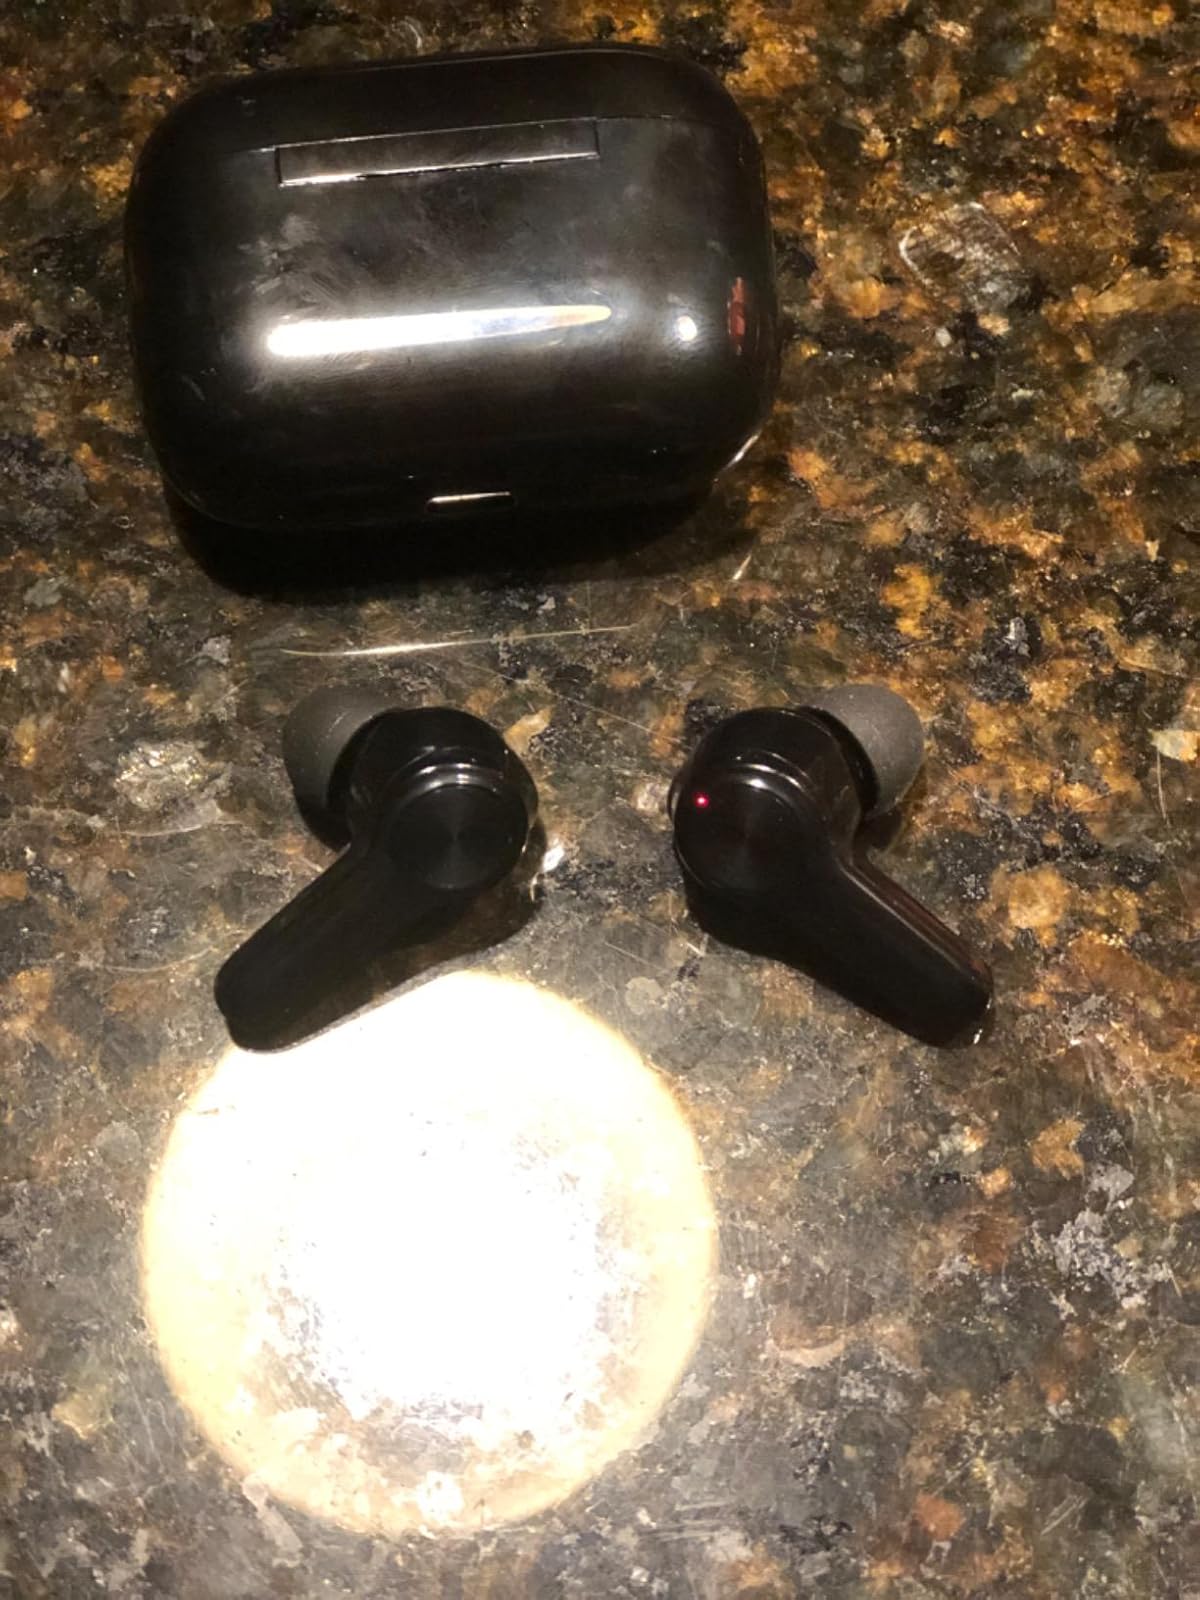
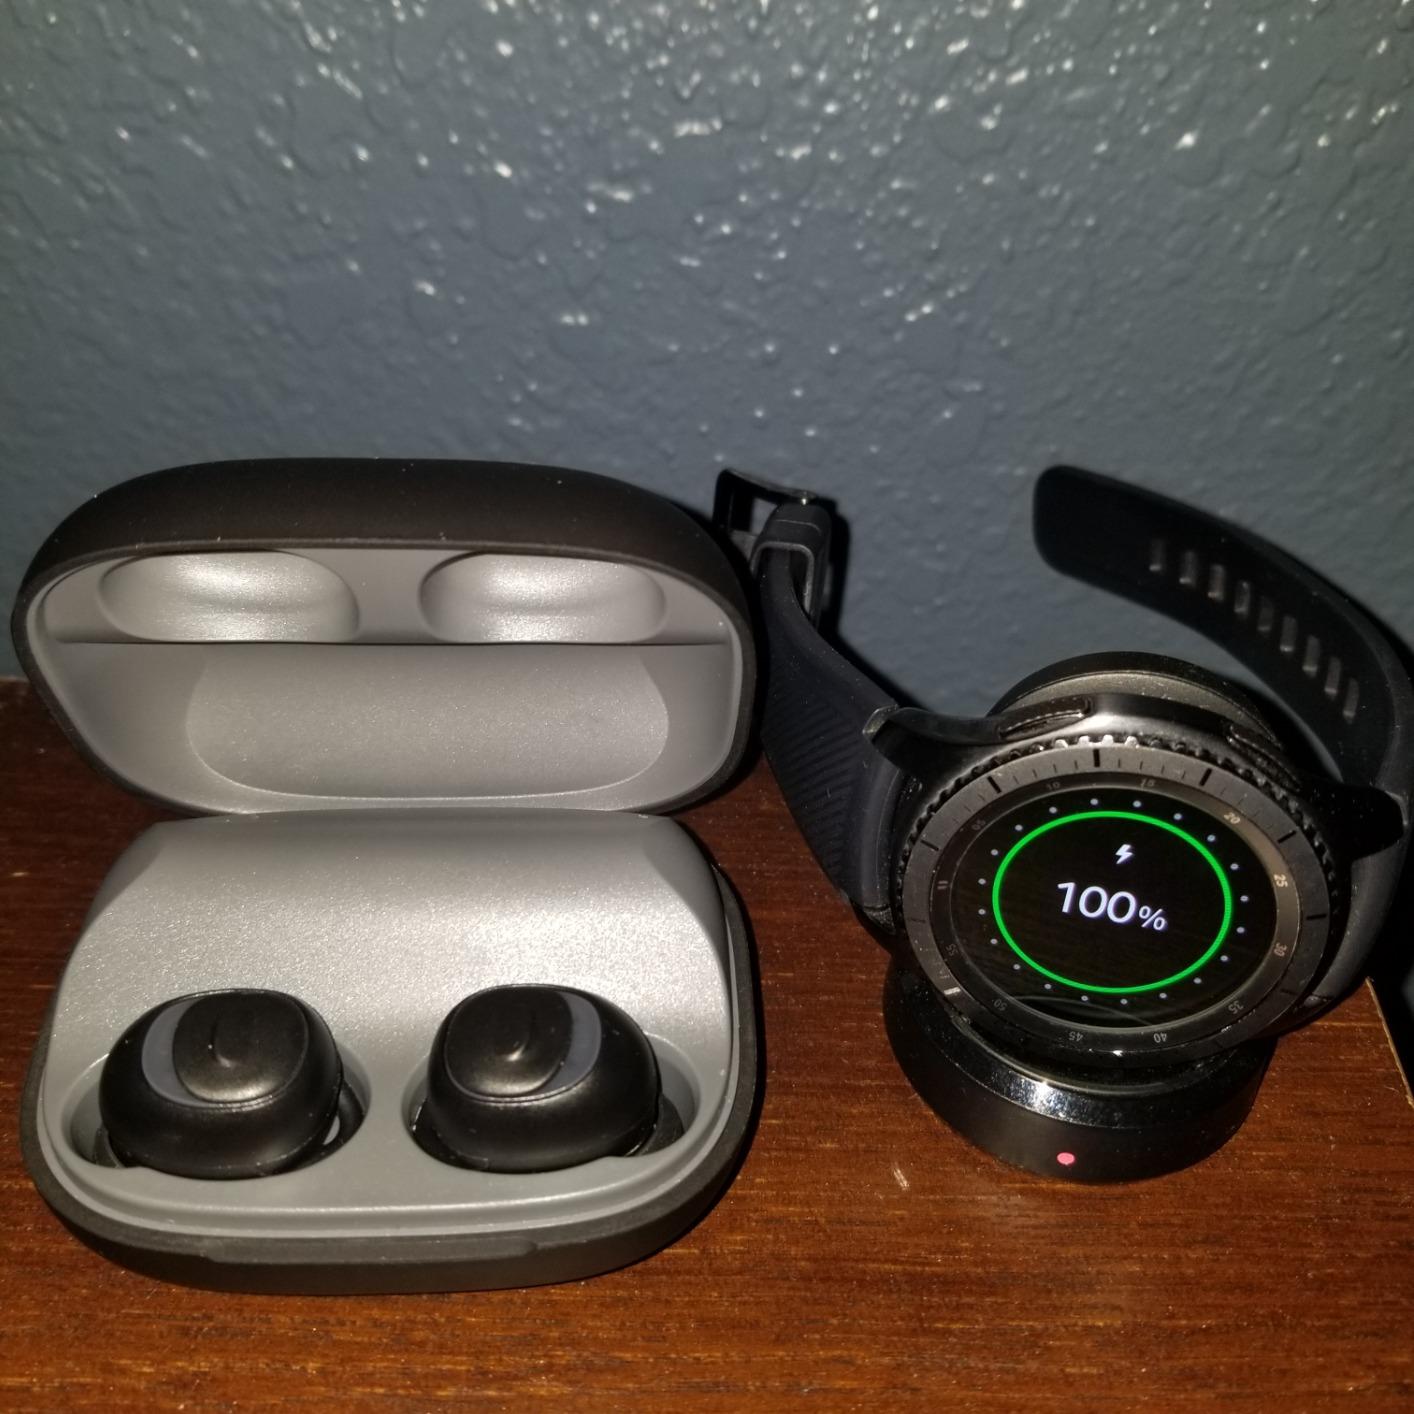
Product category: earbuds
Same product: no